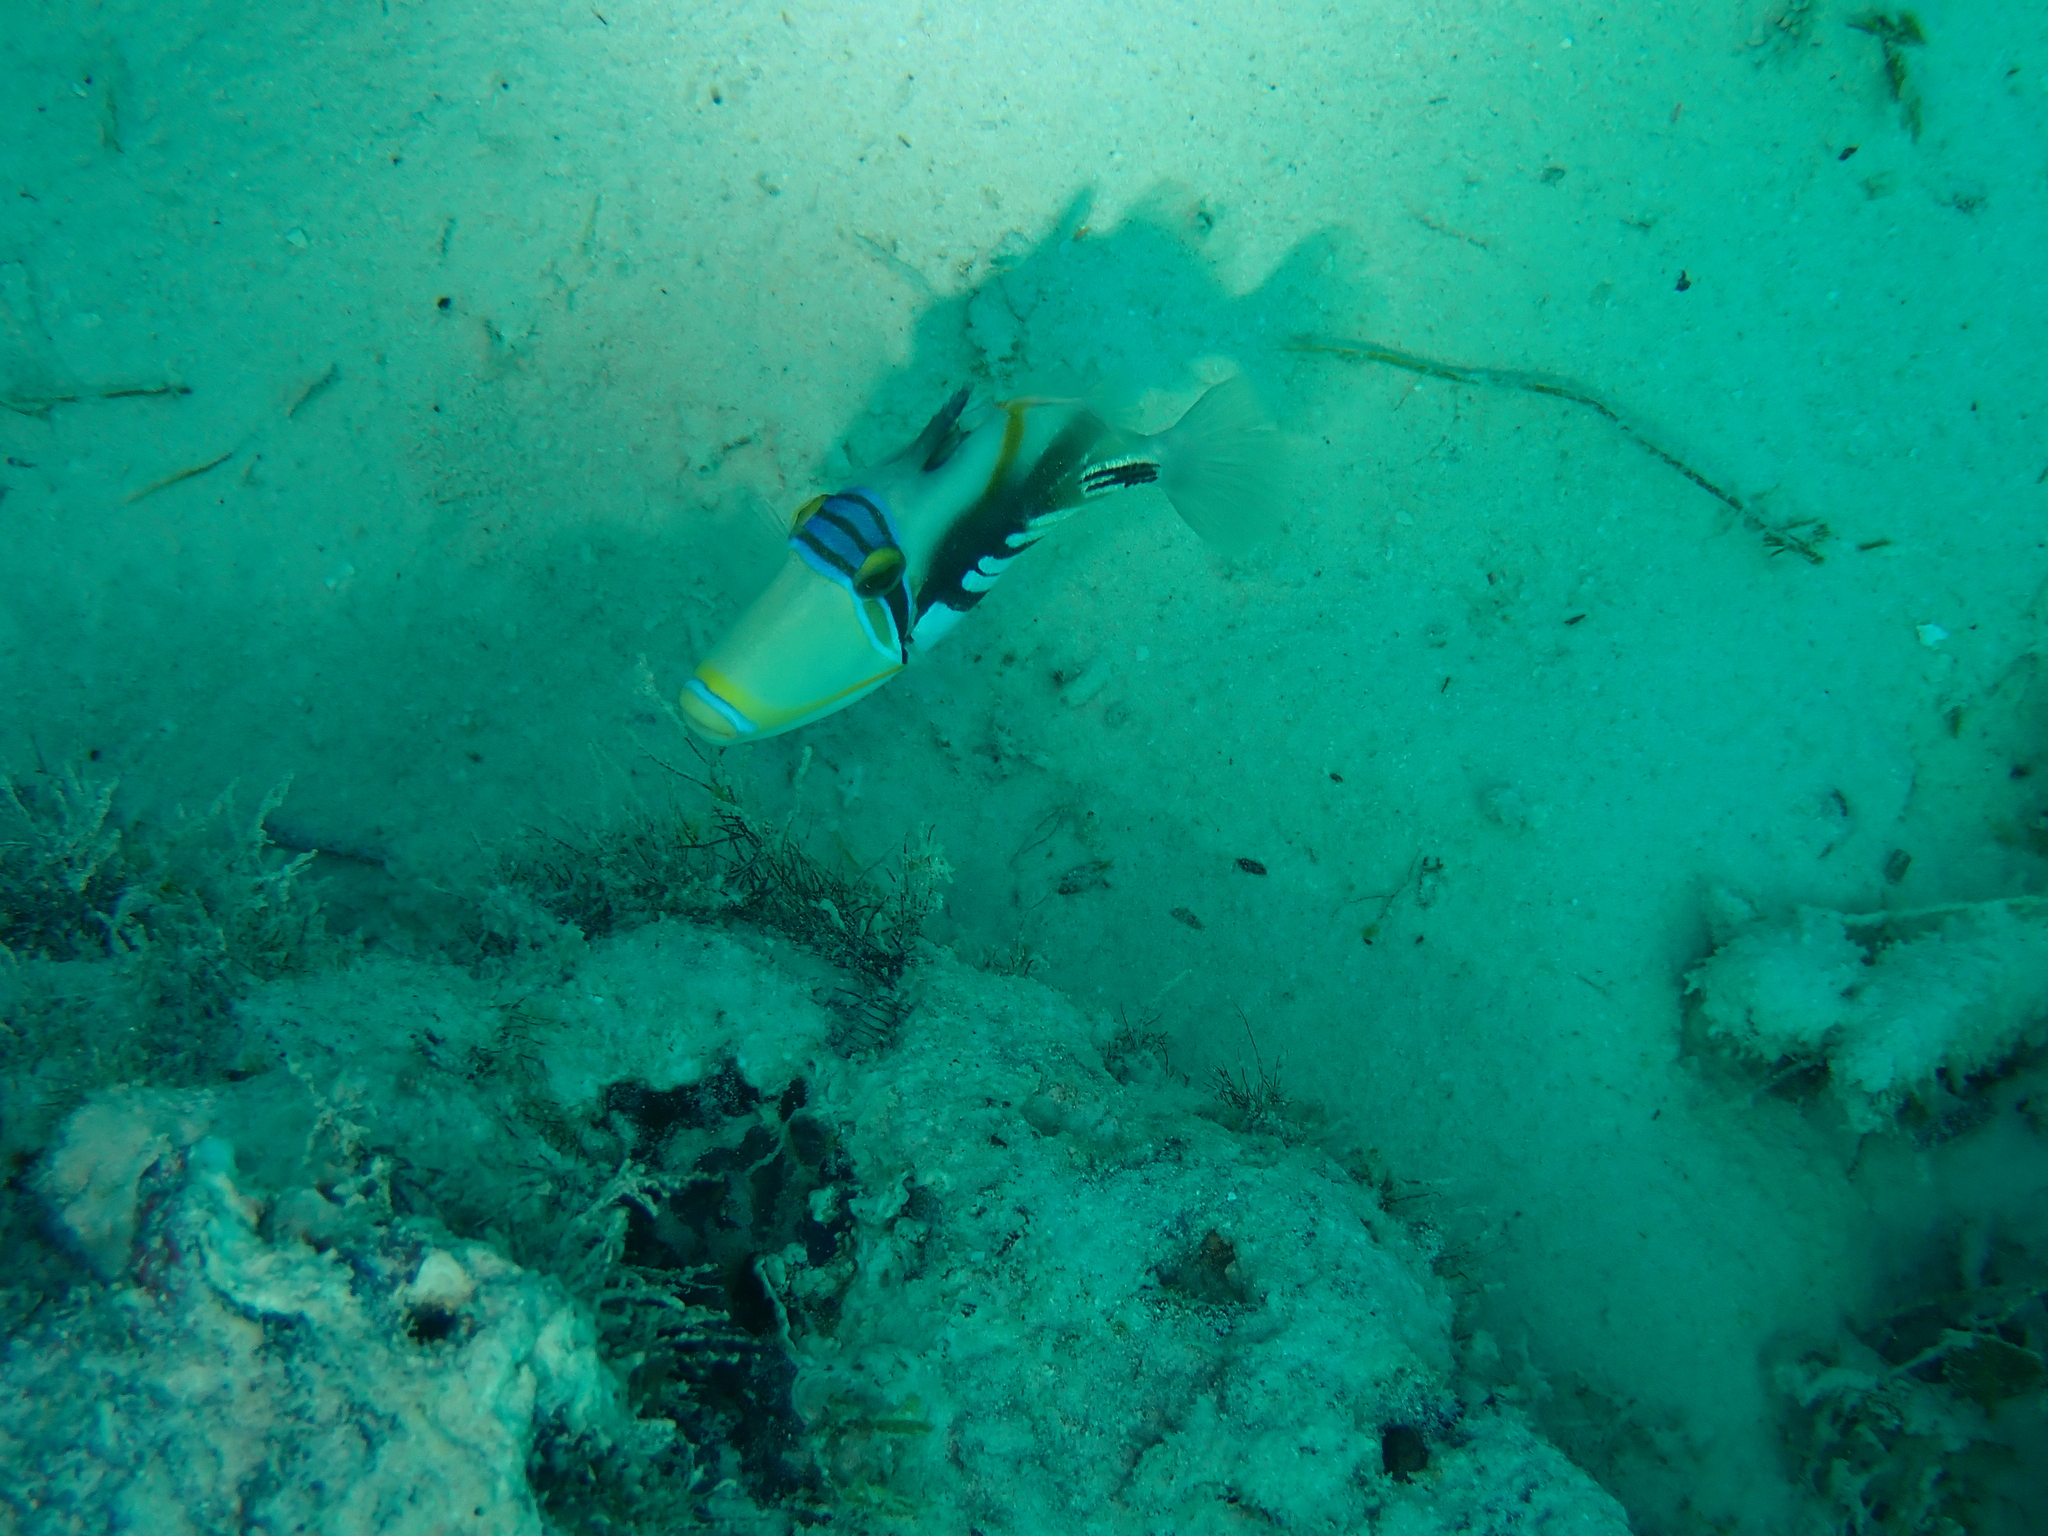
Rhinecanthus aculeatus (Lagoon Triggerfish)